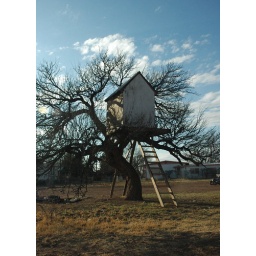
a fairy would live in this tree house